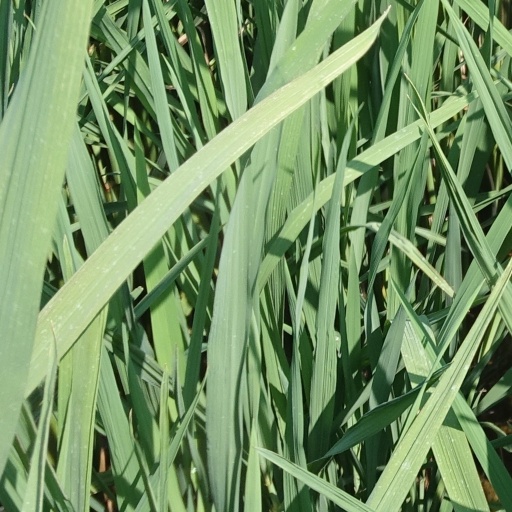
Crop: rice